Awai Station

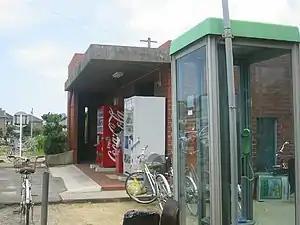
Awai Station in 2010

is a passenger railway station located in the city of Matsuyama, Ehime Prefecture, Japan. It is operated by JR Shikoku and has the station number "Y50".